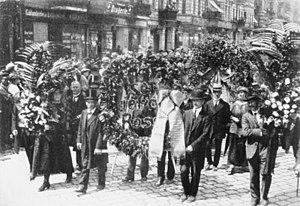
Rosa Luxemburg [ˈʁoːza ˈlʊksəmbʊɐ̯k], née le 5 mars 1871 à Zamość dans l'Empire russe et morte assassinée le 15 janvier 1919 à Berlin en Allemagne, est une militante socialiste et communiste, et une théoricienne marxiste.